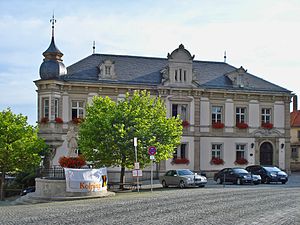
Eltmann
Rådhus
Eltmann er en kommune i Landkreis Haßberge i Regierungsbezirk Unterfranken i den tyske delstat Bayern.